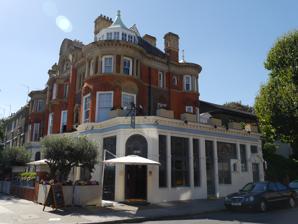
Building: Crocker's Folly
Country: United Kingdom
Year built: 1898
Pub in St John's Wood, London Crocker's Folly Crocker's Folly, 2016 Crocker's Folly Show map of City of Westminster Crocker's Folly Show map of Greater London General information Address 24 Aberdeen Place , St John's Wood Town or city London Country England Coordinates 51°31′33″N 0°10′30″W / 51.5259°N 0.1749°W / 51.5259; -0.1749 Designations Listed Building – Grade II* Official name Crocker's Public House Designated 9 January 1970 Reference no. 1357150 Interior, 2016 Crocker's Folly, boarded up in 2007 The interior, 2001 Crocker's Folly is a Grade II* listed public house at 24 Aberdeen Place , St John's Wood , London. It was built in 1898, in a Northern Renaissance style, and was previously called The Crown . Geoff Brandwood and Jane Jephcote's guide to heritage pubs in London describes it as "a truly magnificent pub-cum-hotel" with "superb fittings", including extensive use of marble. The architect was Charles Worley . Interior The highlight is the "grand saloon" as it was originally known. There is an exceptional marble fireplace, as well as a marble-topped bar counter. Altogether 50 different types of marble are used, with paired marble Corinthian pilasters supporting the opulent part-gilded beamed ceiling, and even the chimney and the saloon walls are faced with marble. Frank Crocker In 1987, the pub's name was changed to Crocker's Folly, which had been its nickname for many years. The story was that Frank Crocker , believing he had a reliable tip-off about the site of the new terminus of the Great Central Railway , built the pub on a lavish scale to serve it, however when the terminus was actually built it turned out to be over half a mile away at Marylebone Station – leading to Crocker's ruin, despair and eventual suicide, jumping from the window of an upper floor. In reality, Crocker died in 1904, aged only 41, but of natural causes, although the subsequent landlord, Charles Durden, did kill himself in the way described. Every wall, window and ceiling was decorated in ornate style, with soaring pillars, wood panelling and elaborate stucco featuring gambolling cherubs. Its grand saloon used 50 types of marble to create a magnificent bar-top, archways, an enormous fireplace and soaring pillars, which in turn supported the opulent part-gilded beamed ceiling. Even the chimney and walls were faced with marble. Redevelopment The pub closed in autumn 2004 and in November 2011, Westminster City Council gave outline planning consent for the conversion of the three upper floors to residential use. It was noted that the building was on the English Heritage Buildings at Risk Register, and in need of urgent repair. In February 2014, London Drinker magazine reported that work had begun on the conversion of the upper floors to apartments and that the ground floor would be converted to a restaurant, perhaps with a bar. In 2014, it was acquired by Maroush, a group of Lebanese restaurants, and it reopened in October 2014 as a Lebanese restaurant and bar. References